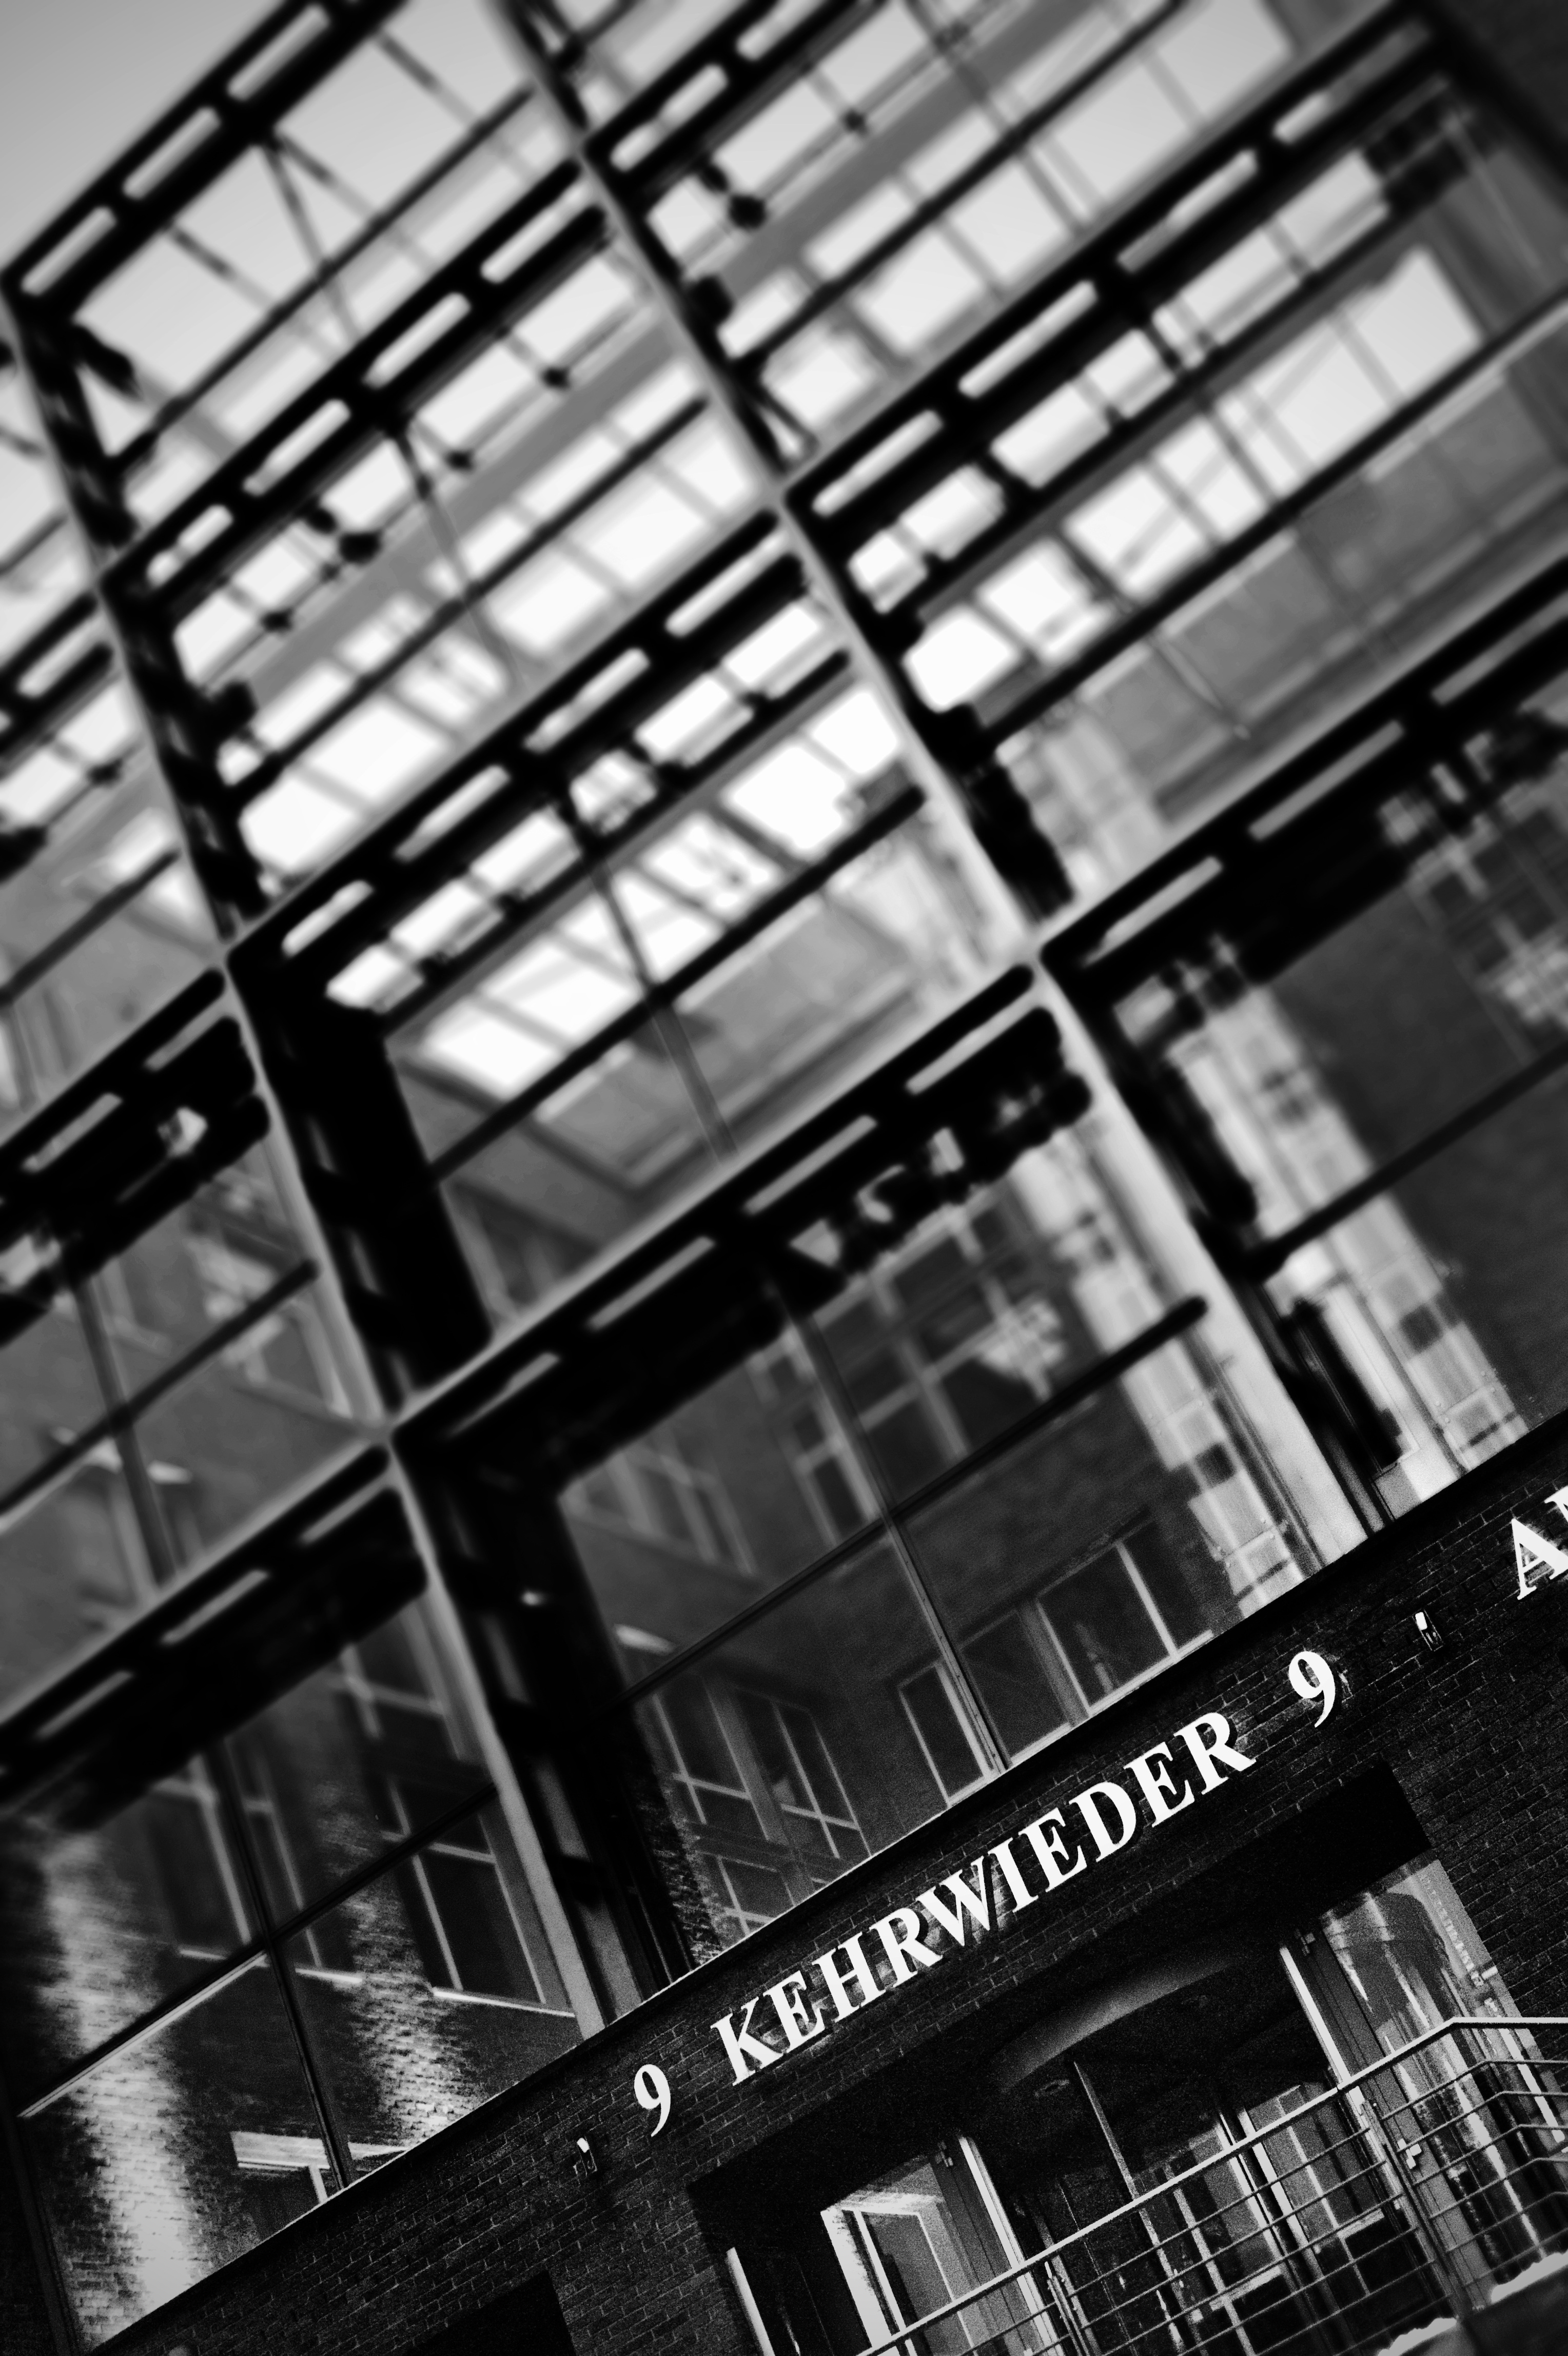
black and white, photography, building, line, port, black, monochrome, warehouse, symmetry, photograph, 9, shape, hamburg, speicherstadt, old speicherstadt, monochrome photography, kehrwieder